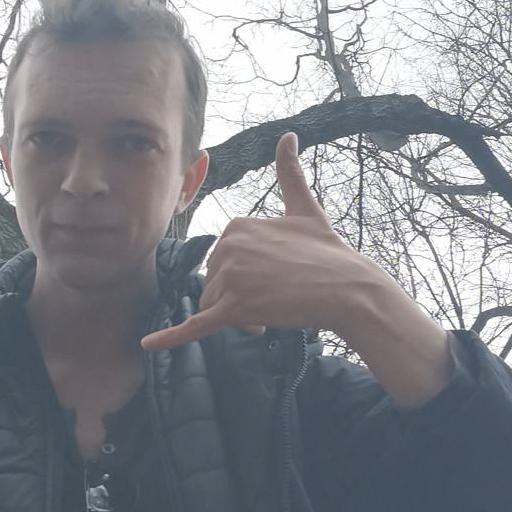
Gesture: call